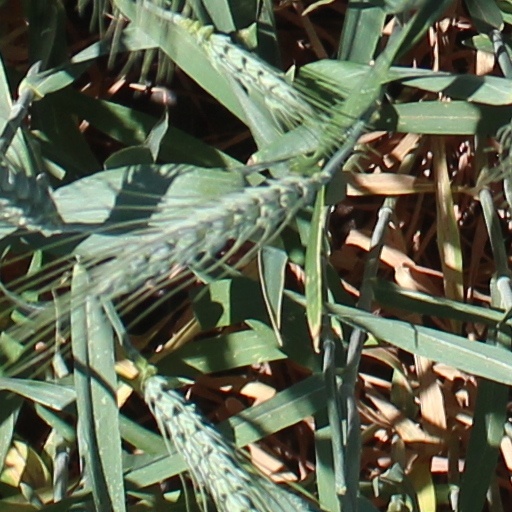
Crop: wheat